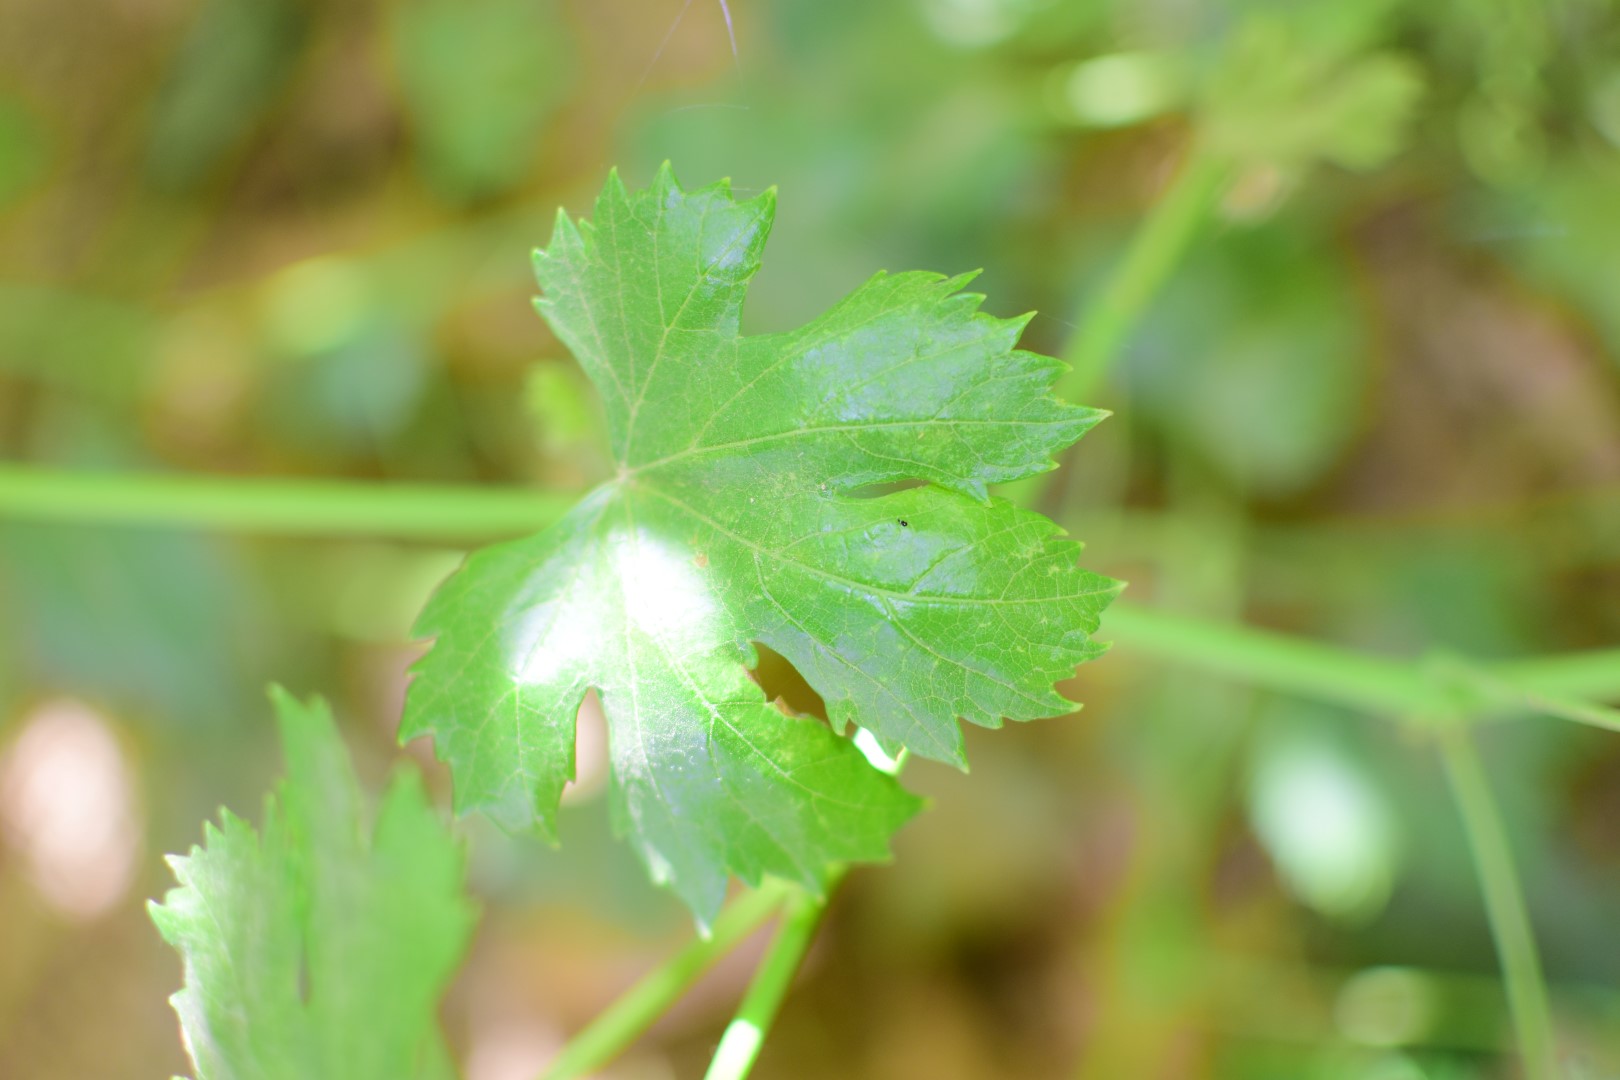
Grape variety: Halawani